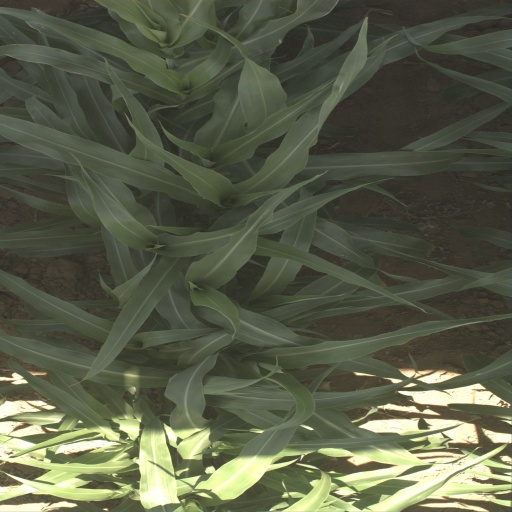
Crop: sorghum